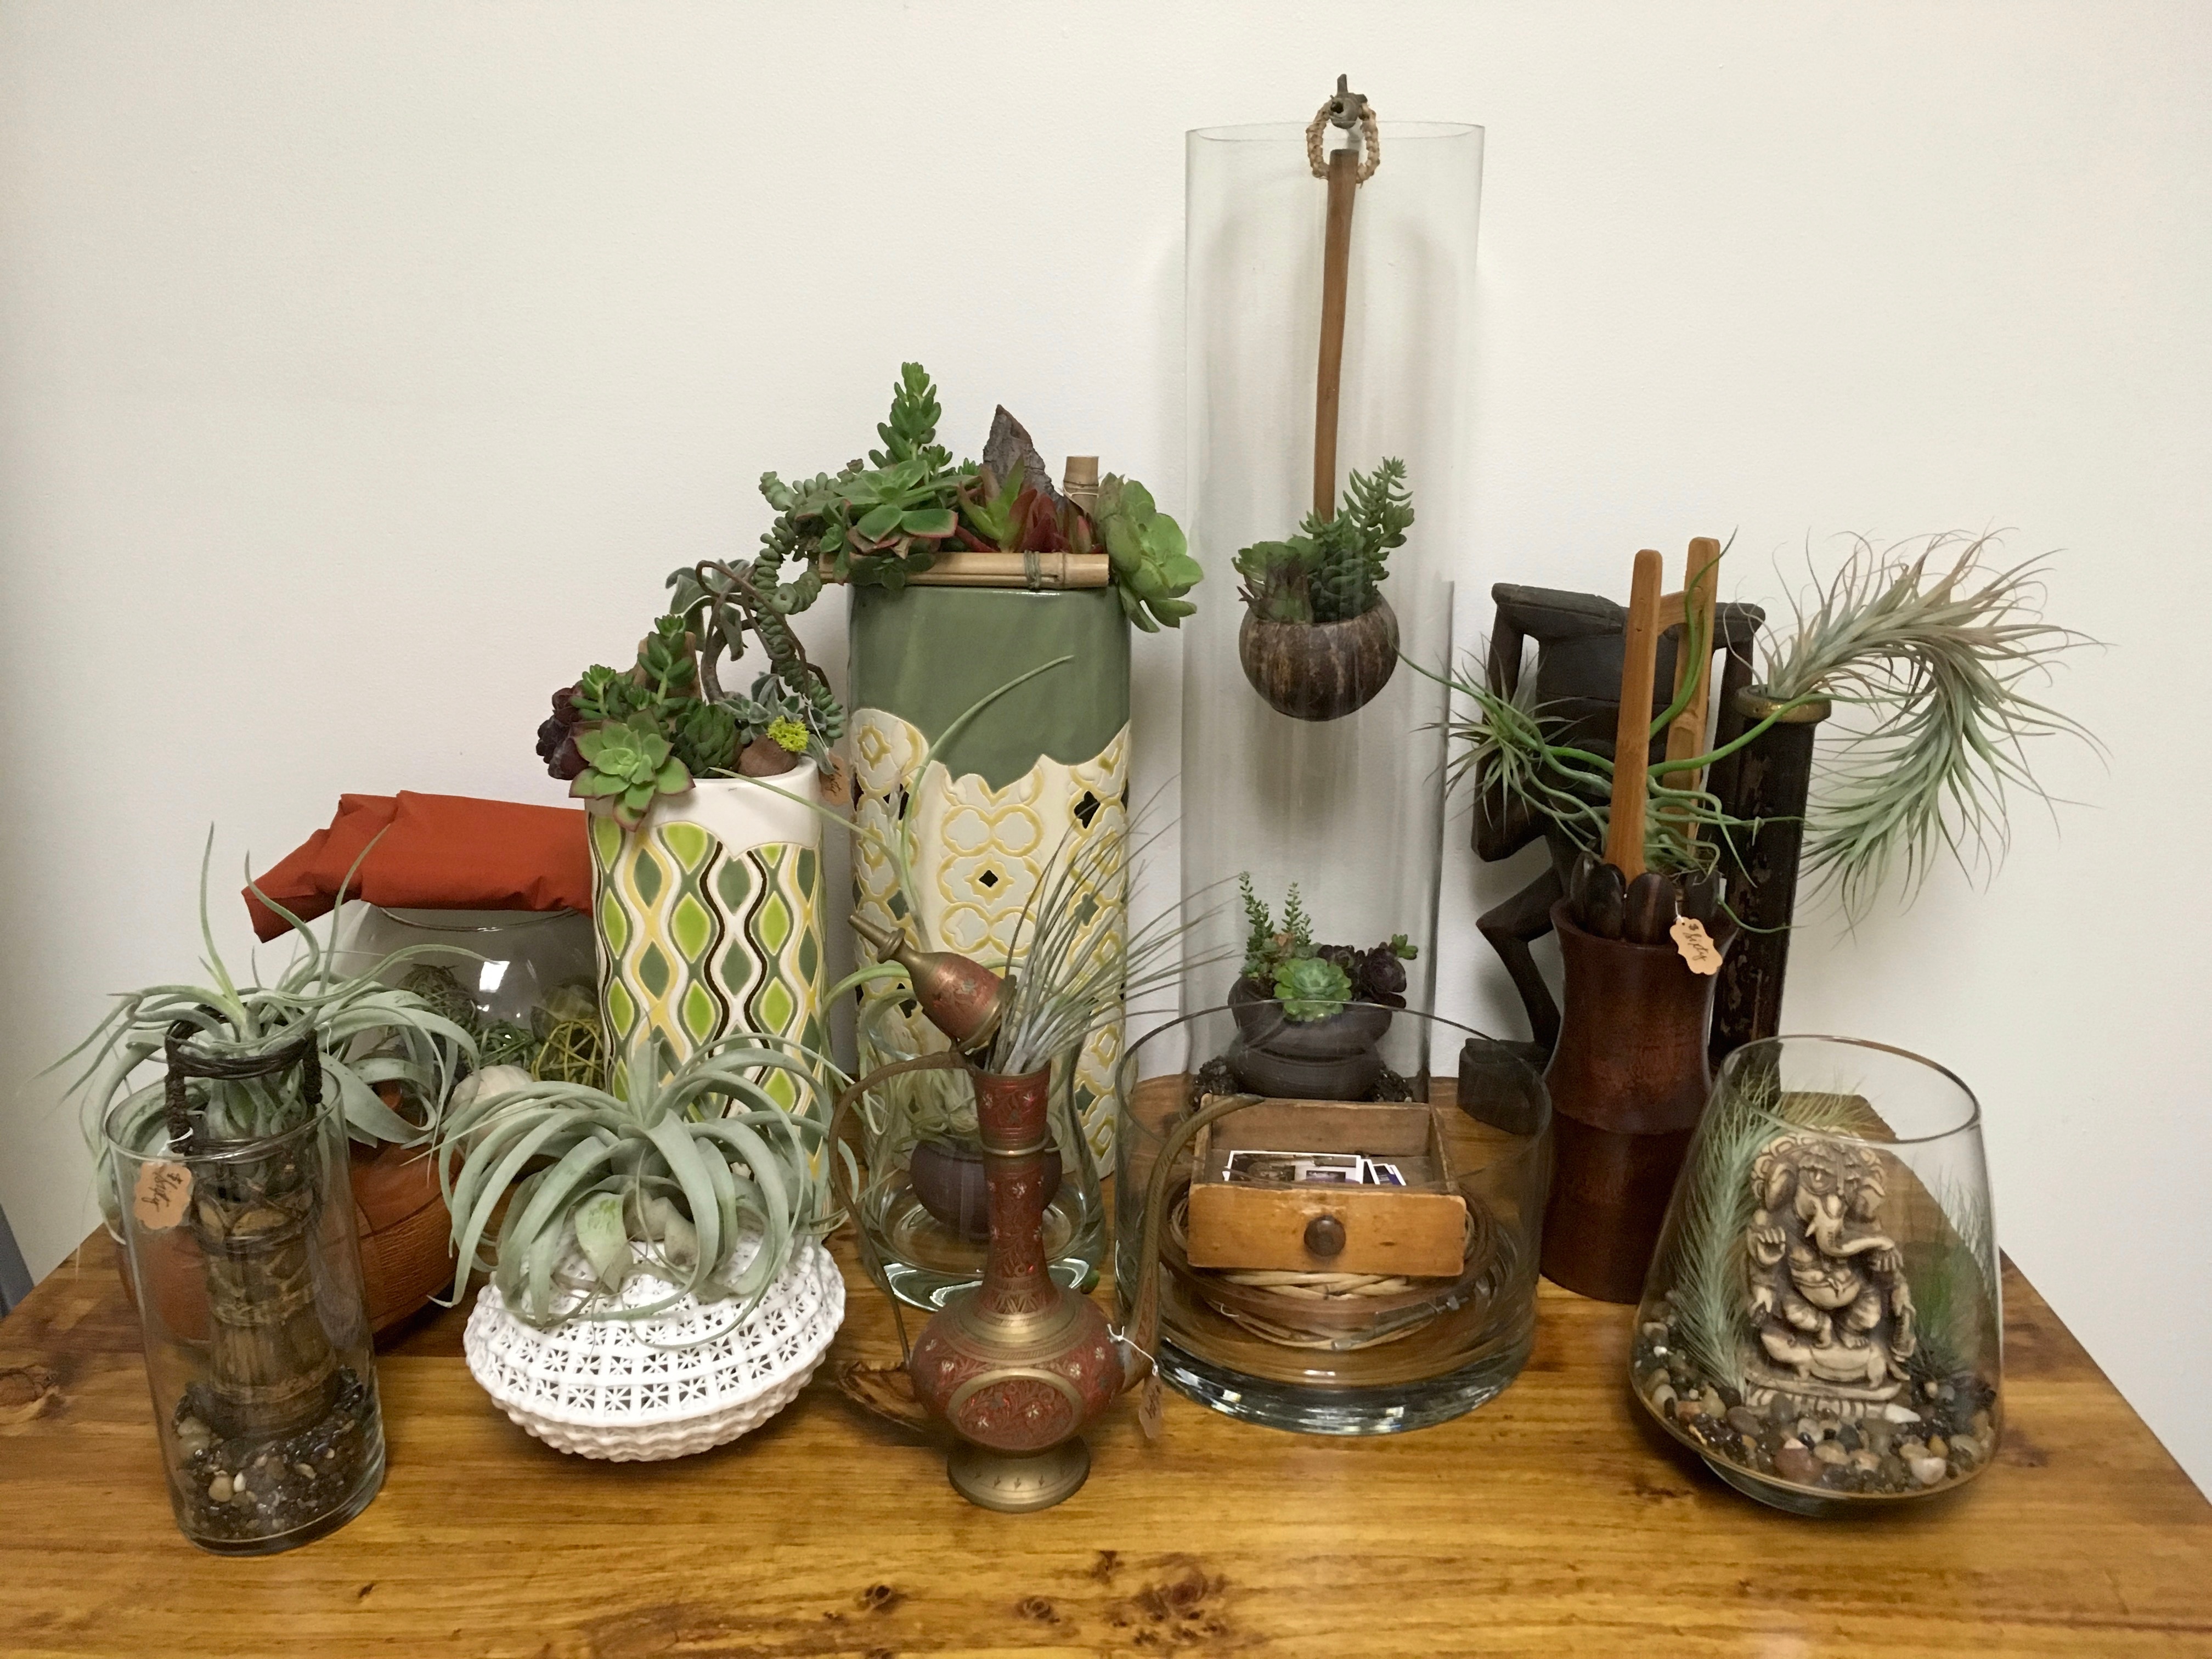
flower, vase, art, floristry, ikebana, floral design, centrepiece, flower arranging